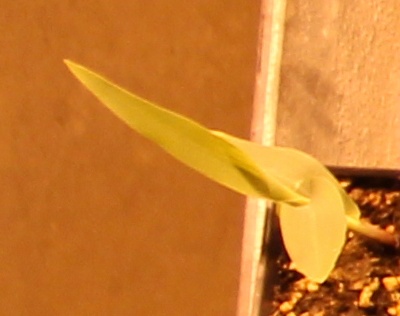
Label: Corn